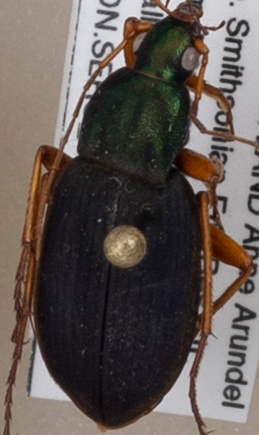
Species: Chlaenius aestivus
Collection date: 2021-07-08
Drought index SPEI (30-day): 1.084
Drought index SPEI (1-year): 2.09
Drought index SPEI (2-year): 1.498